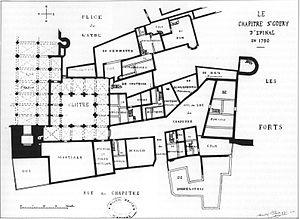
reconstitution, par A. Philippe, du chapitre de St-Goéry à épinal en l'état de 1790.